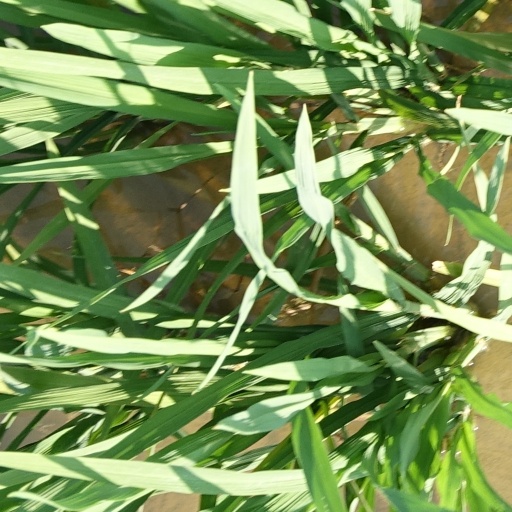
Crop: rice